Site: brandenburg
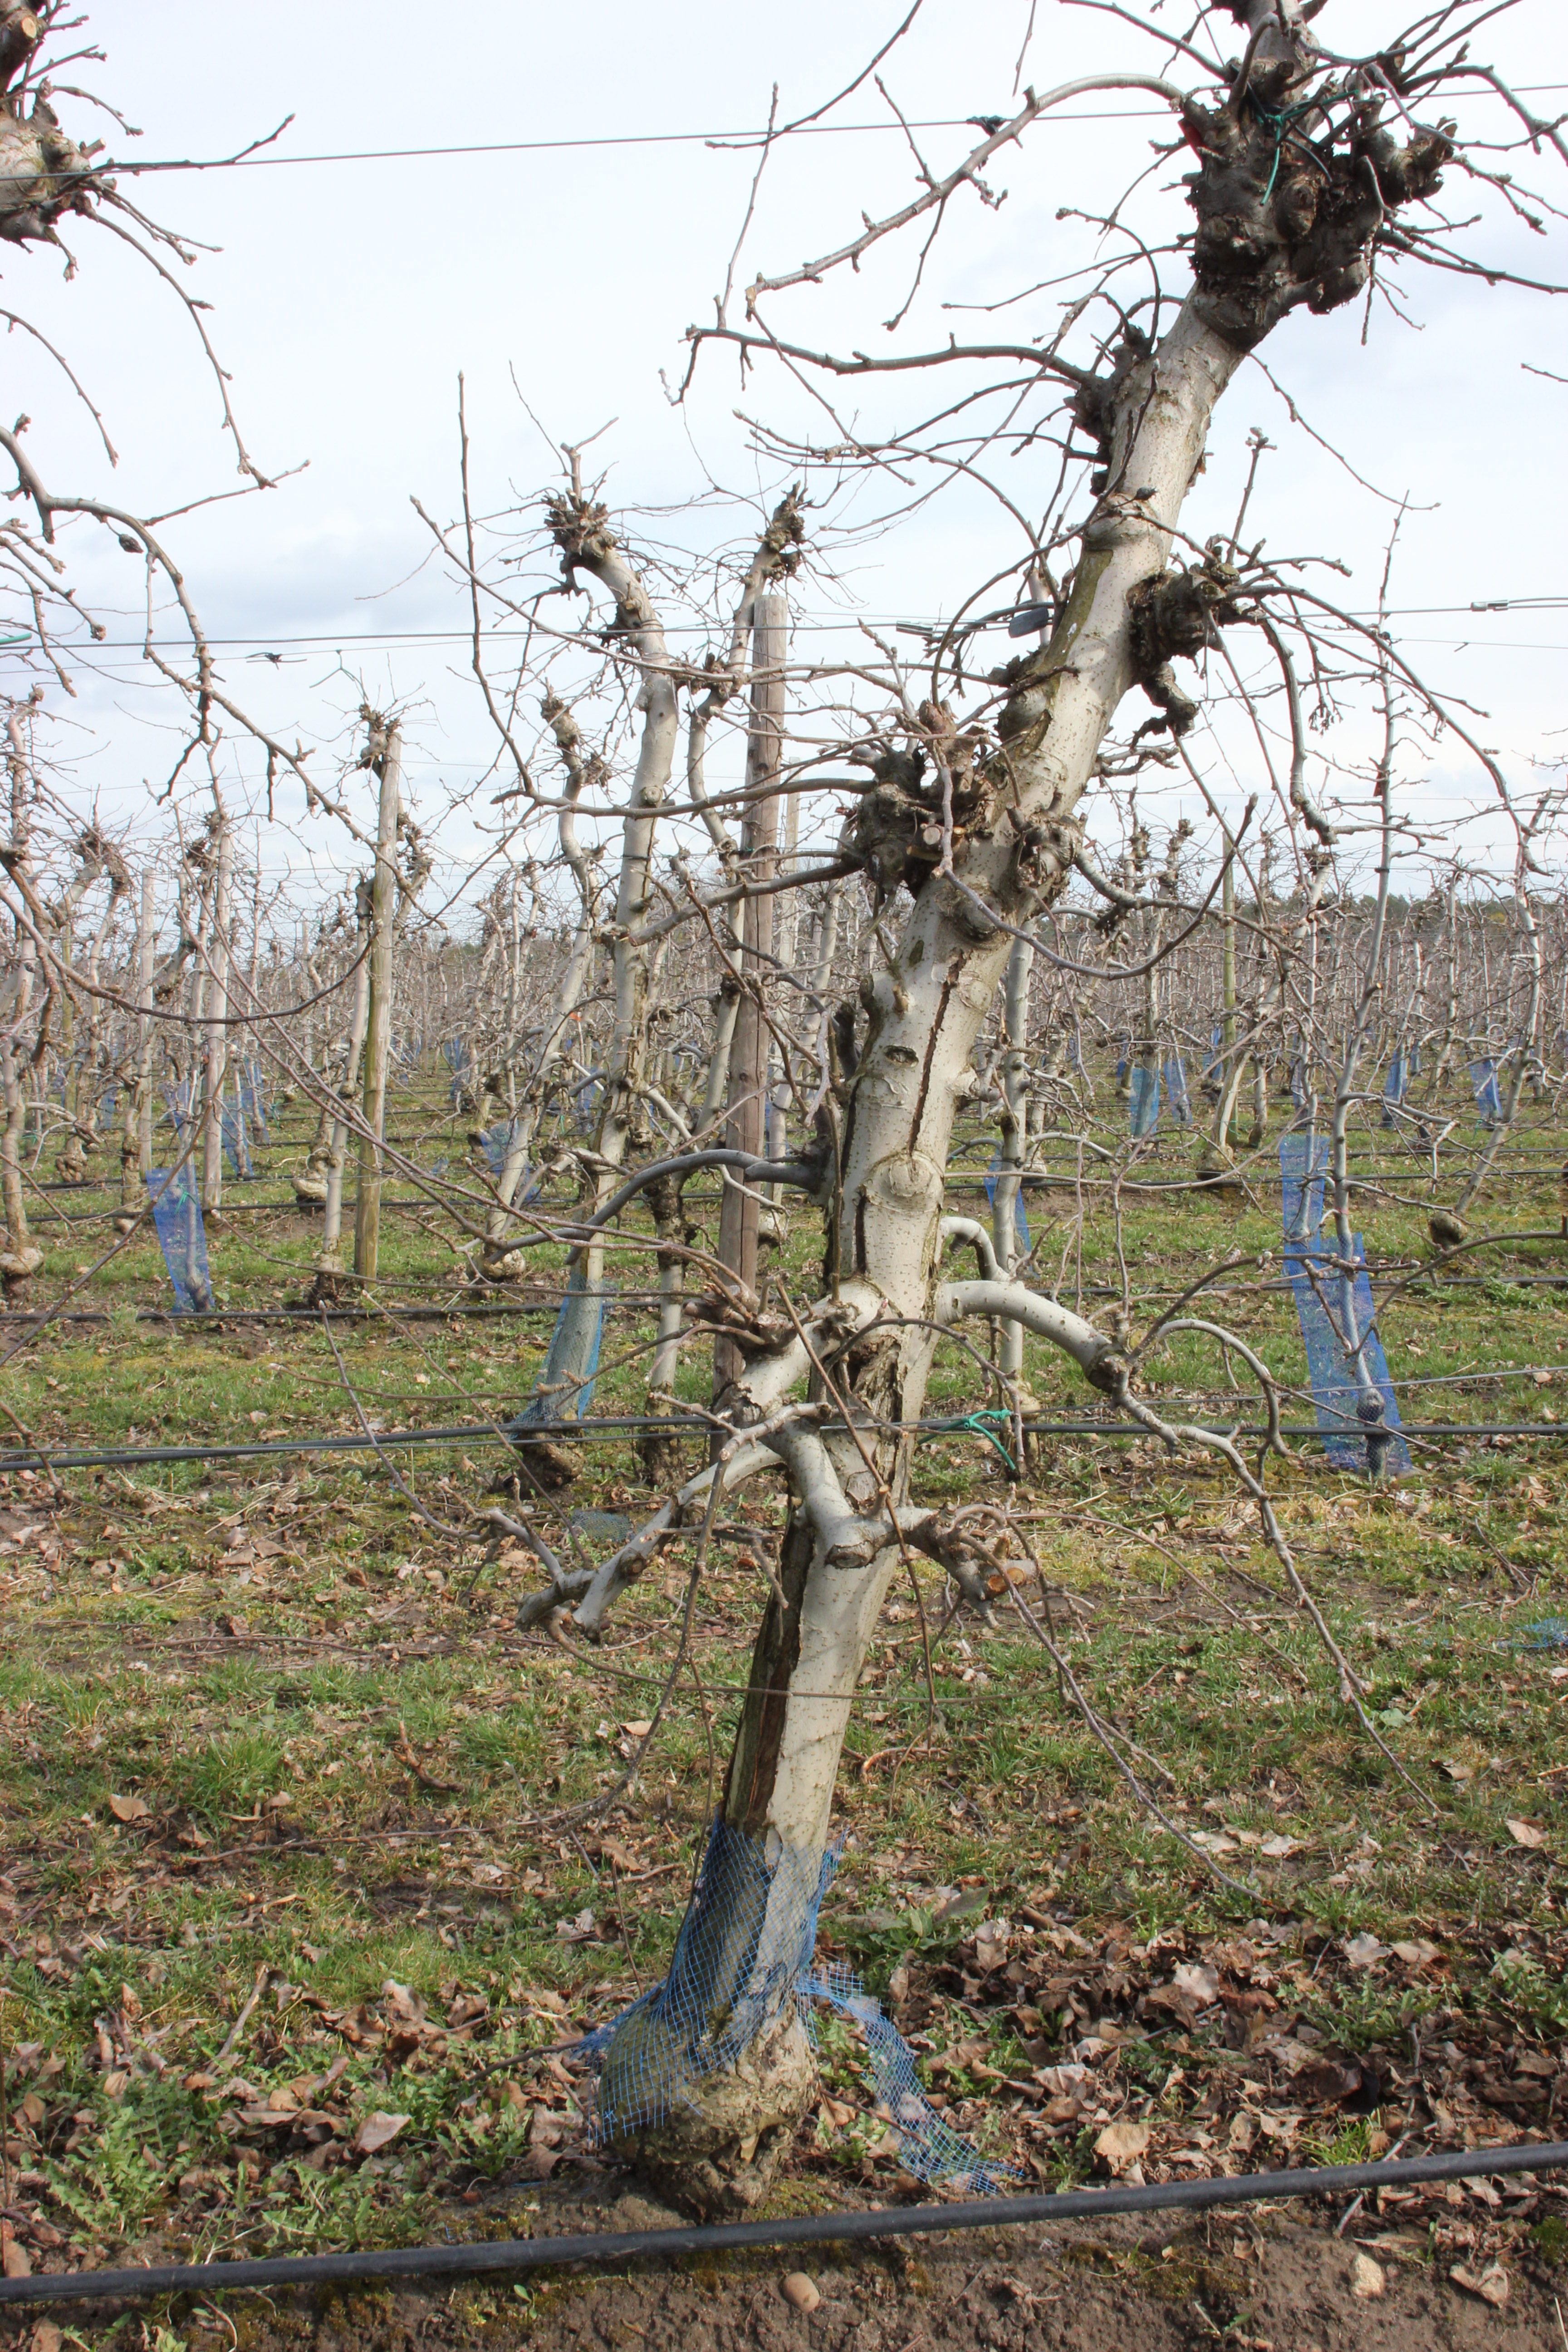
Growth stage (BBCH 01): Bud development